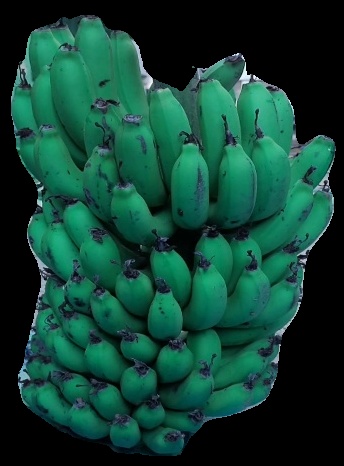
Variety: pachbale
Grade: grade2